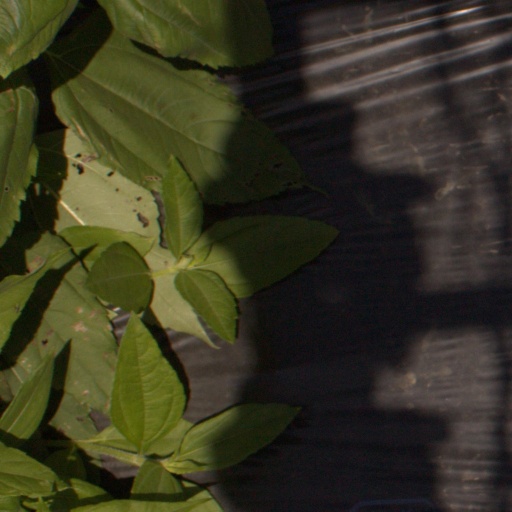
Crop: Jerusalem artichoke